Ford F-Series

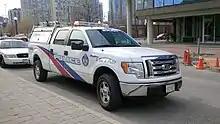
A police F-150 of the Toronto Municipal Police Service with a storage holder mounted on the bed

The truck won the San Felipe 250 eight times between 1999 and 2007.